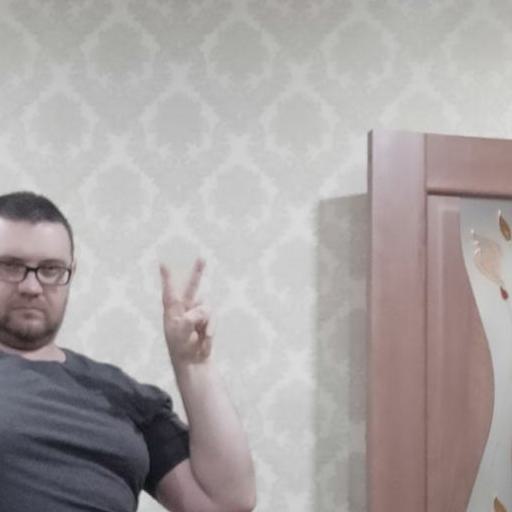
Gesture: peace